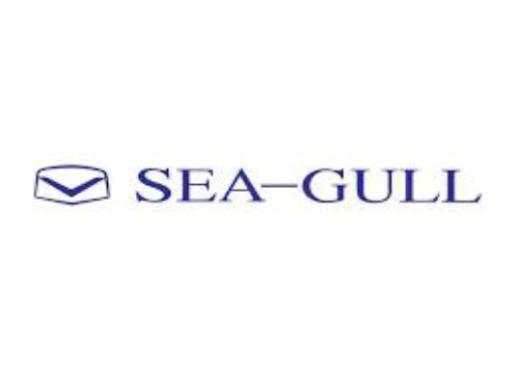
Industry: Clothes